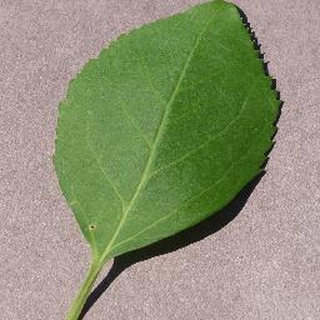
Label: healthy_cherry